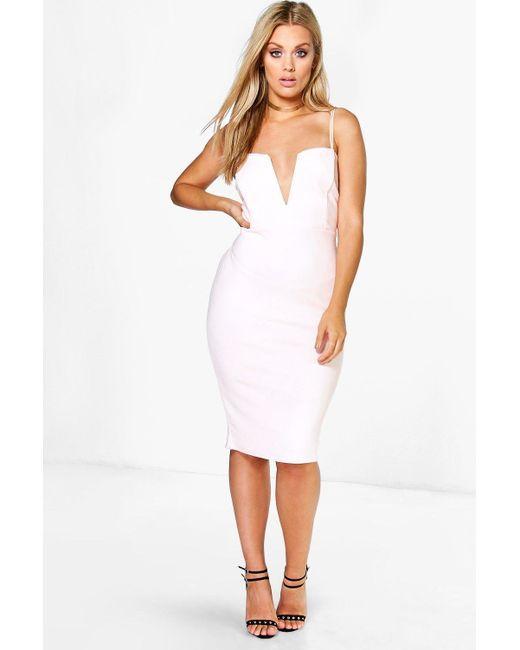
armloses Kleid ohne Kragen Damen weiß Kniehöhe